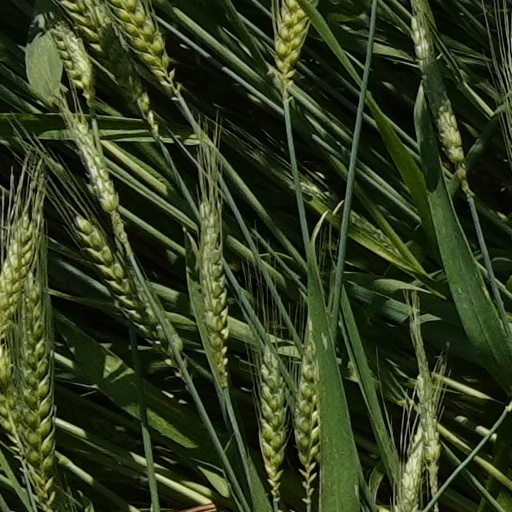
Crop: wheat